Aztec medicine

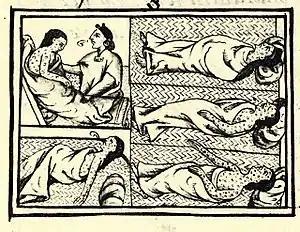
Drawing accompanying text in Book XII of the 16th-century "Florentine Codex" (compiled 1540–1585), showing Nahua of conquest-era central Mexico suffering from smallpox.

Aztec medicine concerns the body of knowledge, belief and ritual surrounding human health and sickness, as observed among the Nahuatl-speaking people in the Aztec realm of central Mexico. The Aztecs knew of and used an extensive inventory consisting of hundreds of different medicinal herbs and plants. A variety of indigenous Nahua and Novohispanic written works survived from the conquest and later colonial periods that describe aspects of the Aztec system and practice of medicine and its remedies, incantations, practical administration, and cultural underpinnings. Elements of traditional medicinal practices and beliefs are still found among modern-day Nahua communities, often intermixed with European or other later influences.